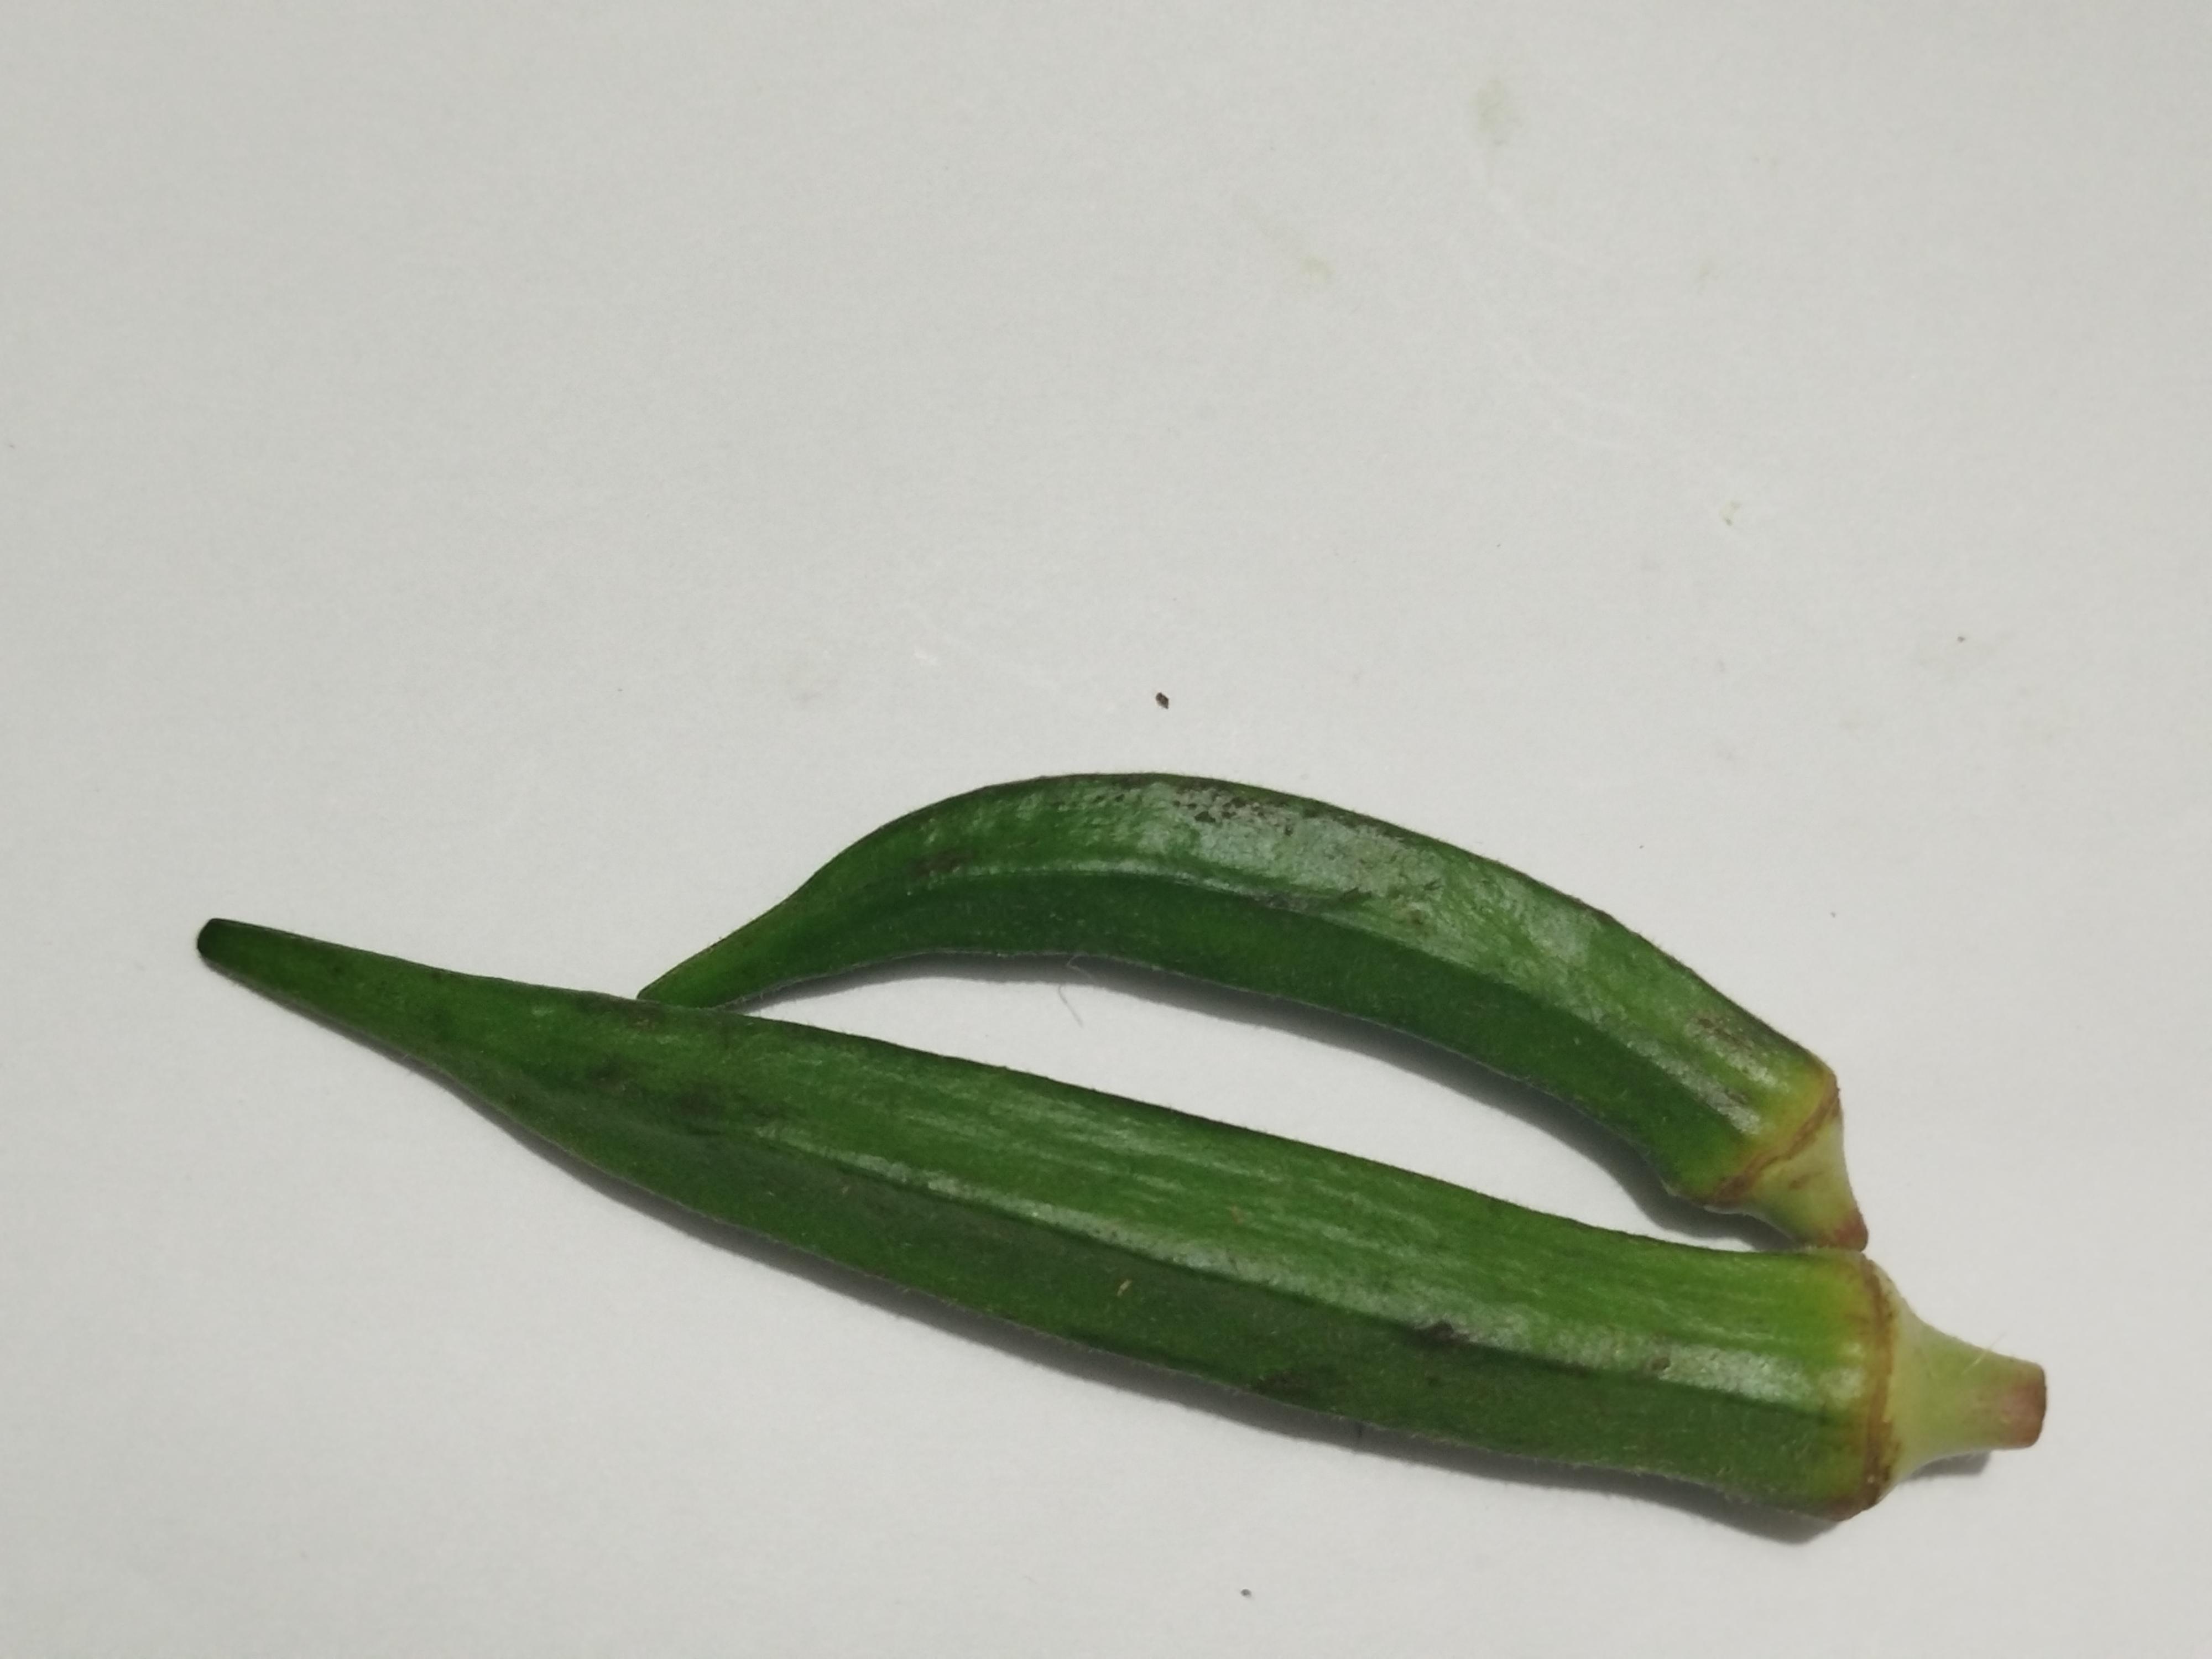
Label: Ladies finger